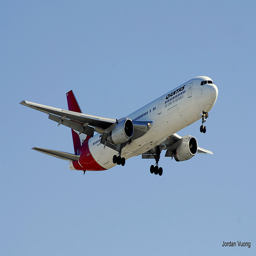
A passenger jet flying through a blue sky.
A large air plane flying in the sky .
A red and white plane flying in the sky.
Red and white plane in the air on a blue sky day.
A single airliner in air with wheels down against a clear blue sky.